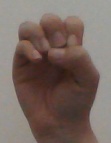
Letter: ha